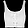
Label: T - shirt / top